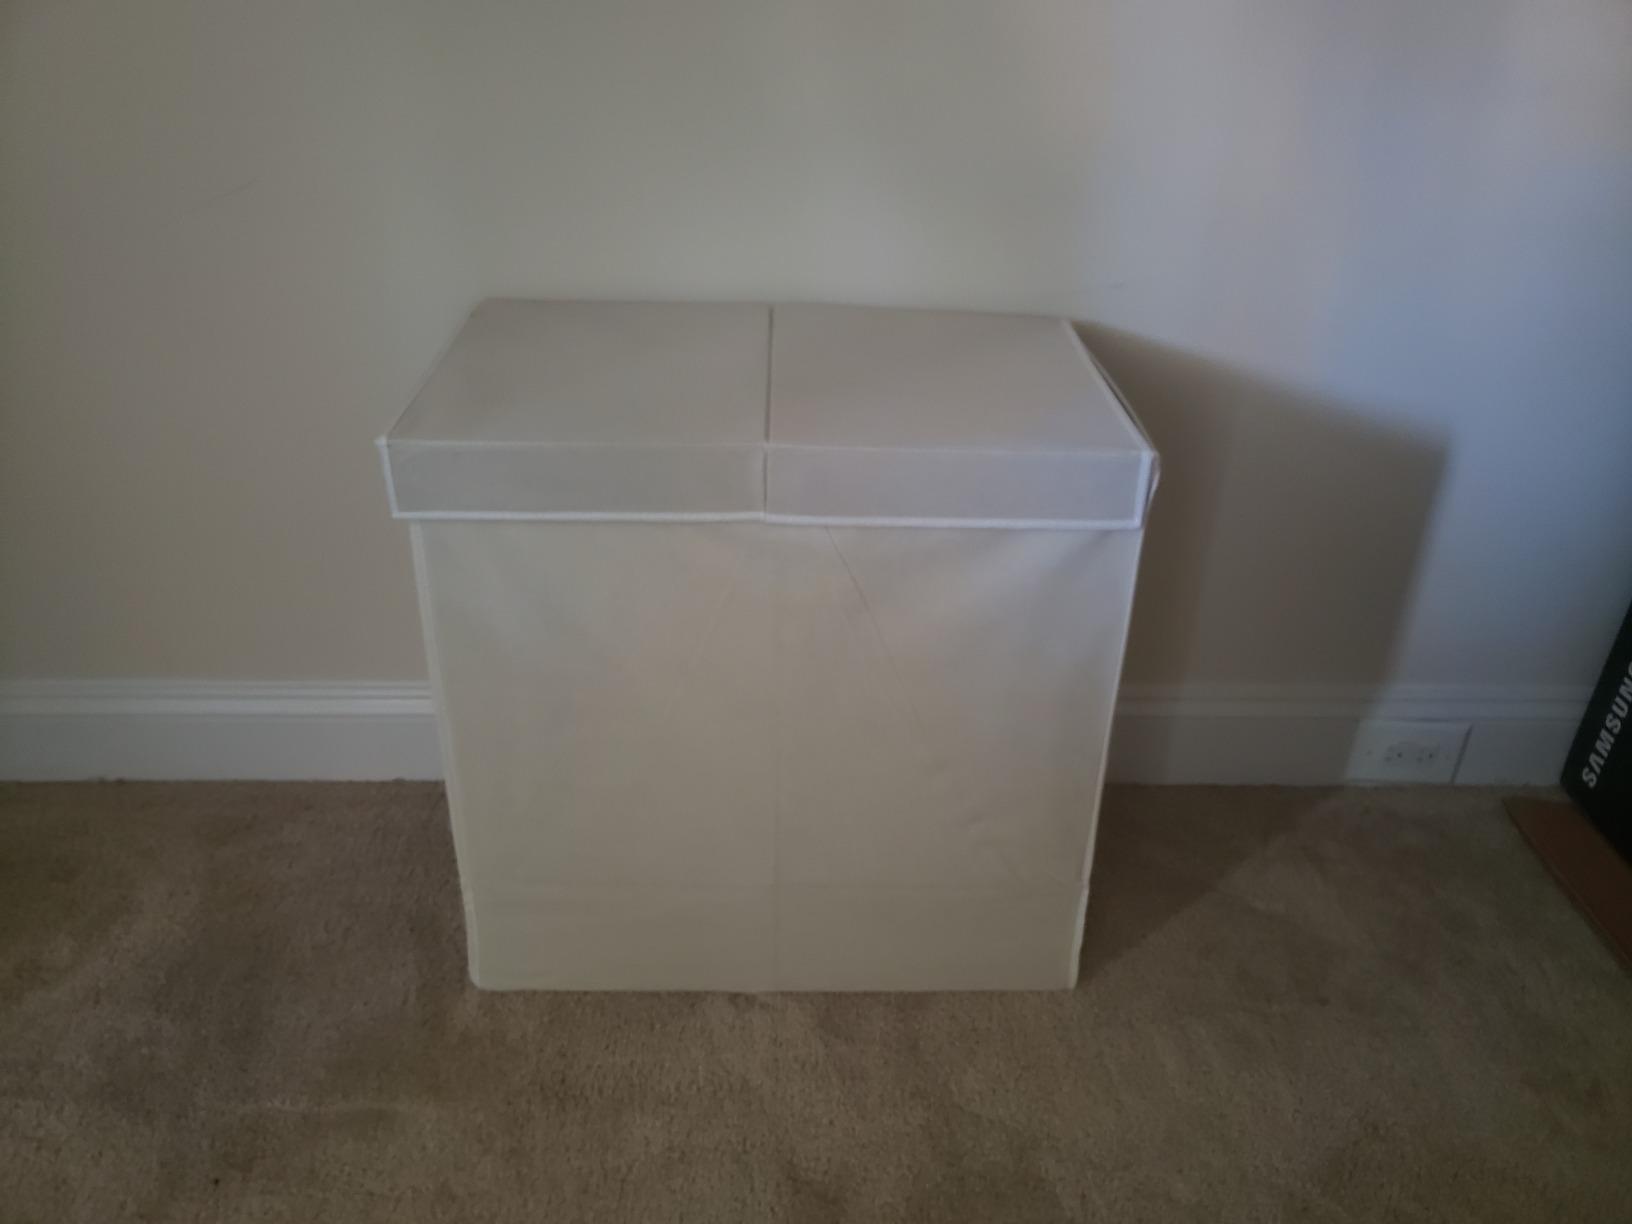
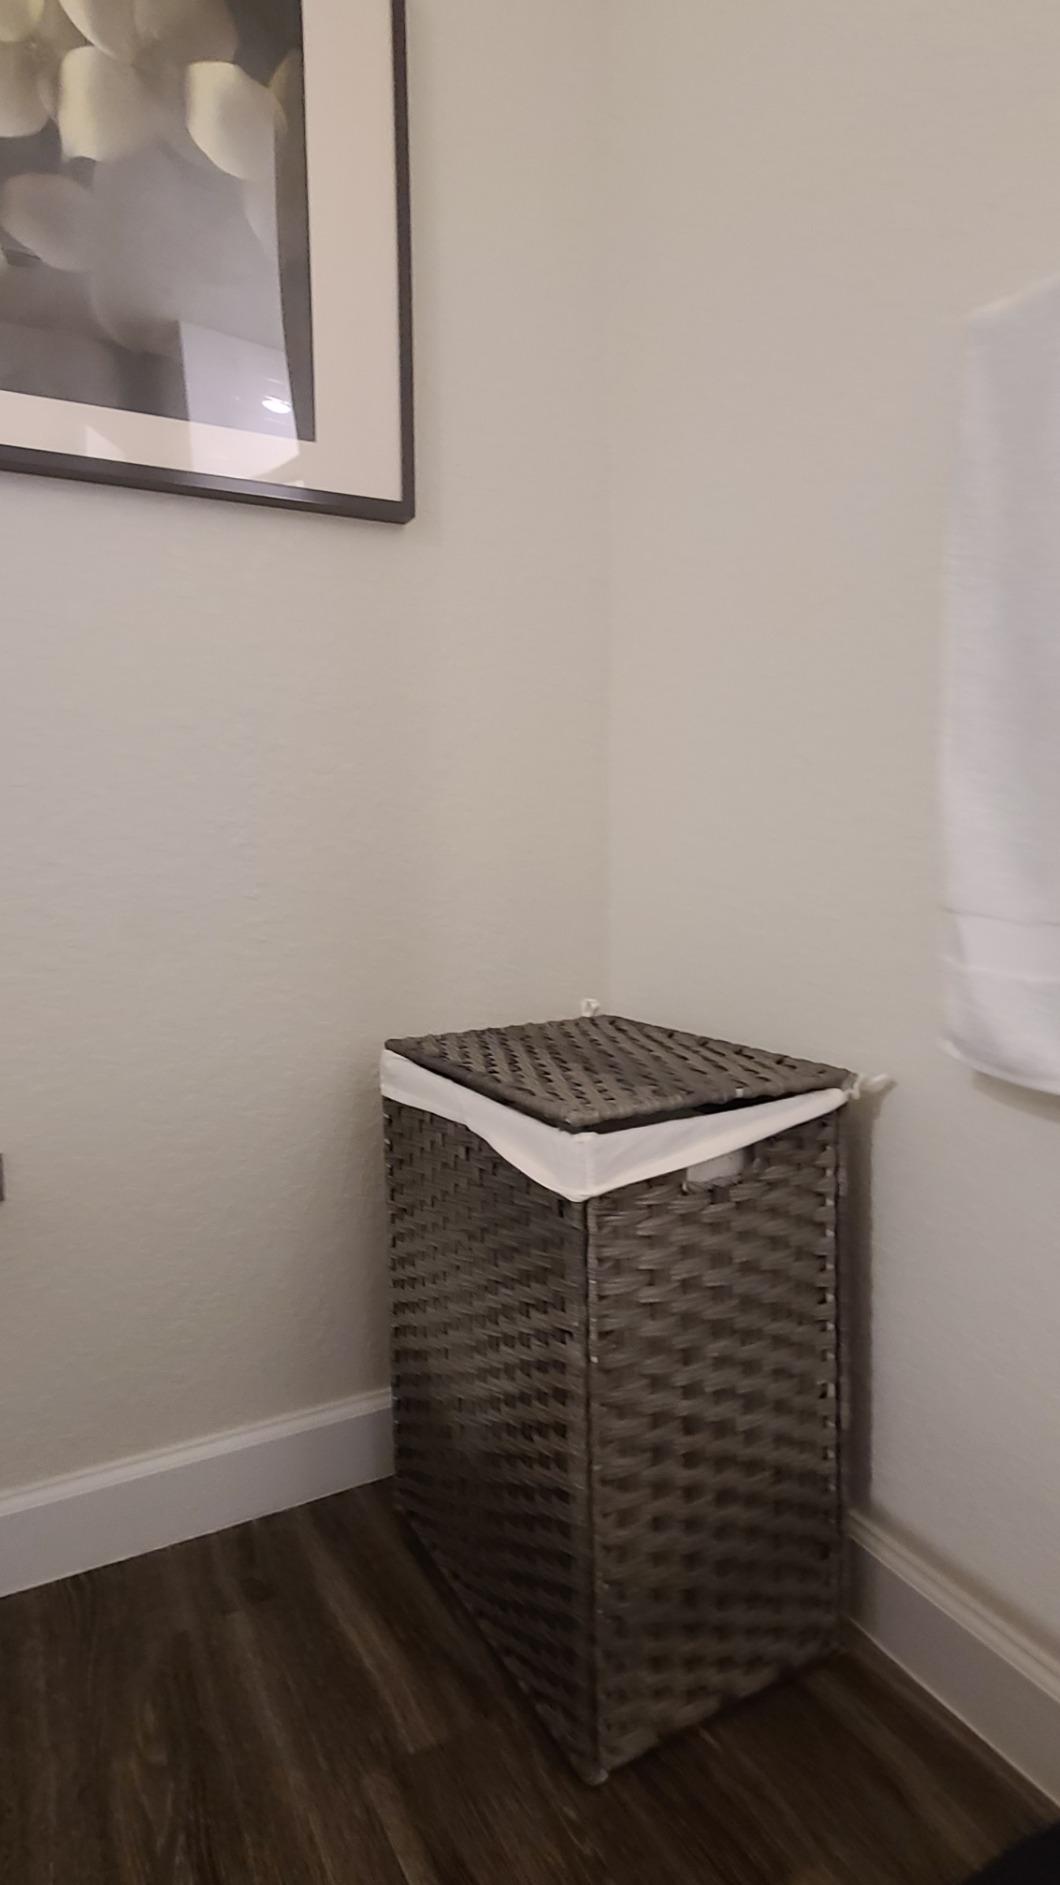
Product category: items_hamper
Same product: no